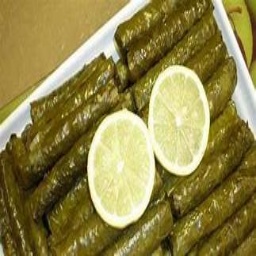
Label: stuffed_vine